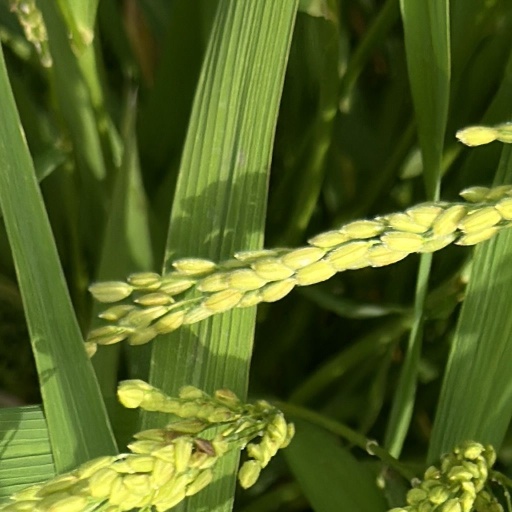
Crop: rice